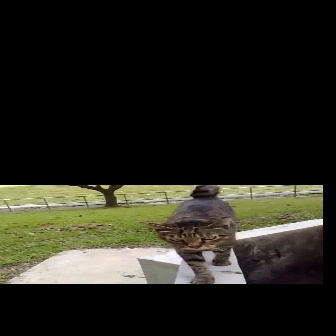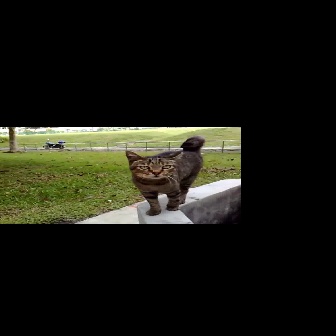
  Please identify the target specified by the bounding box [138,184,237,283] in the first image and locate it in the second image. Return the coordinates in [x_min,y_min,x_max,y_max] format.
Answer: [125,135,205,215]